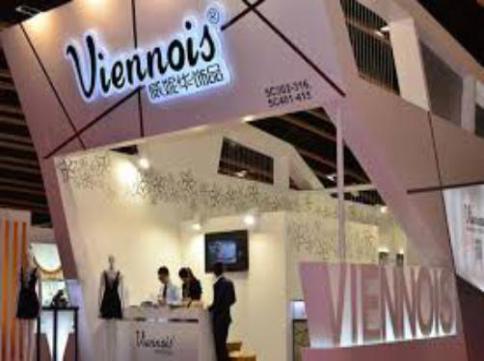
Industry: Clothes